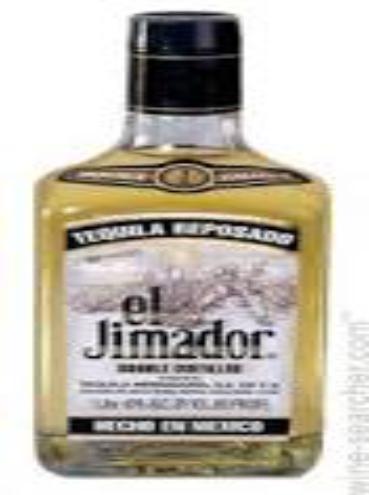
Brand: El Jimador
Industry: Food